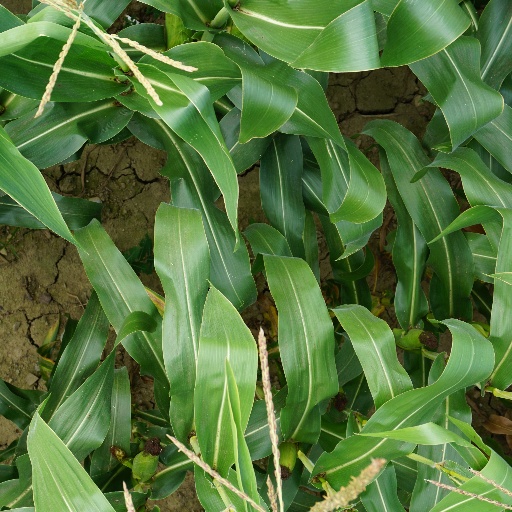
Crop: maize; corn